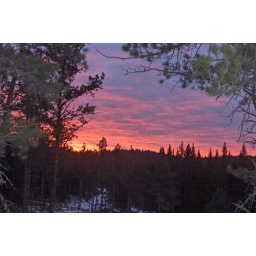
View from my bedroom window around Christmas time. Black Hills National Forest, Paha Sapa Road, Deadwood, SD